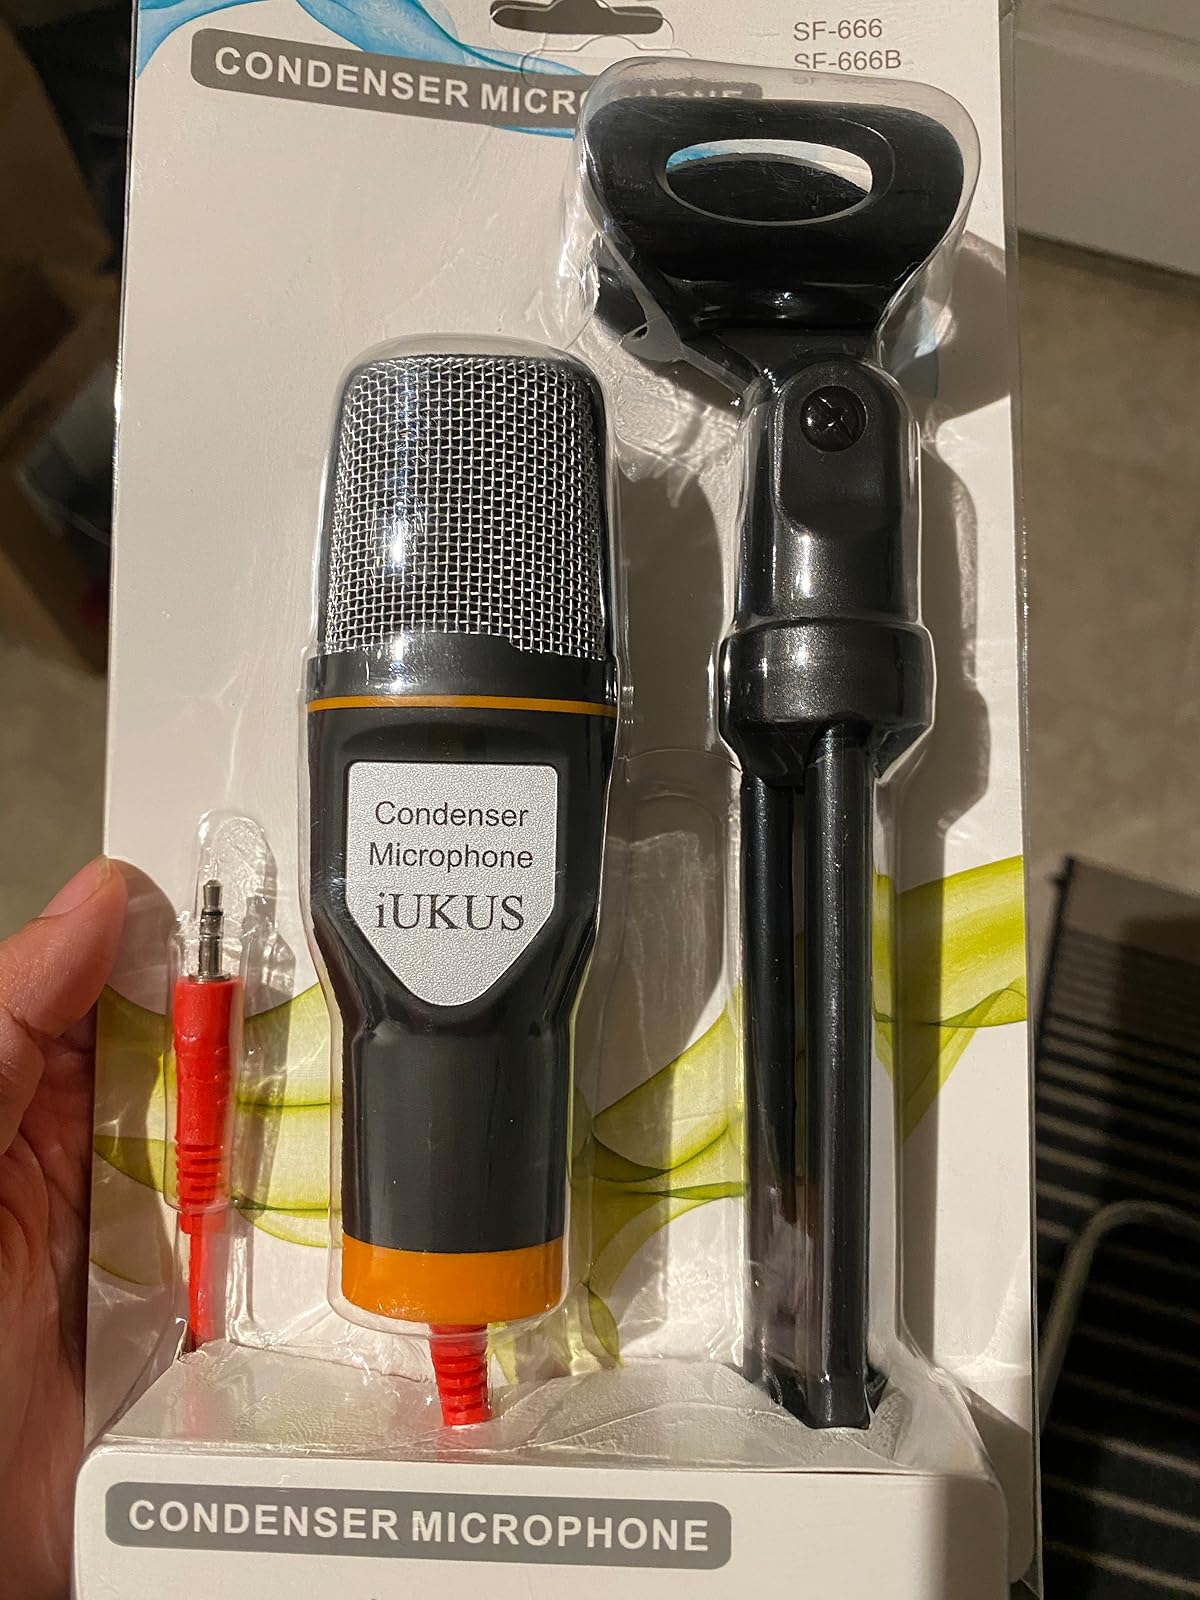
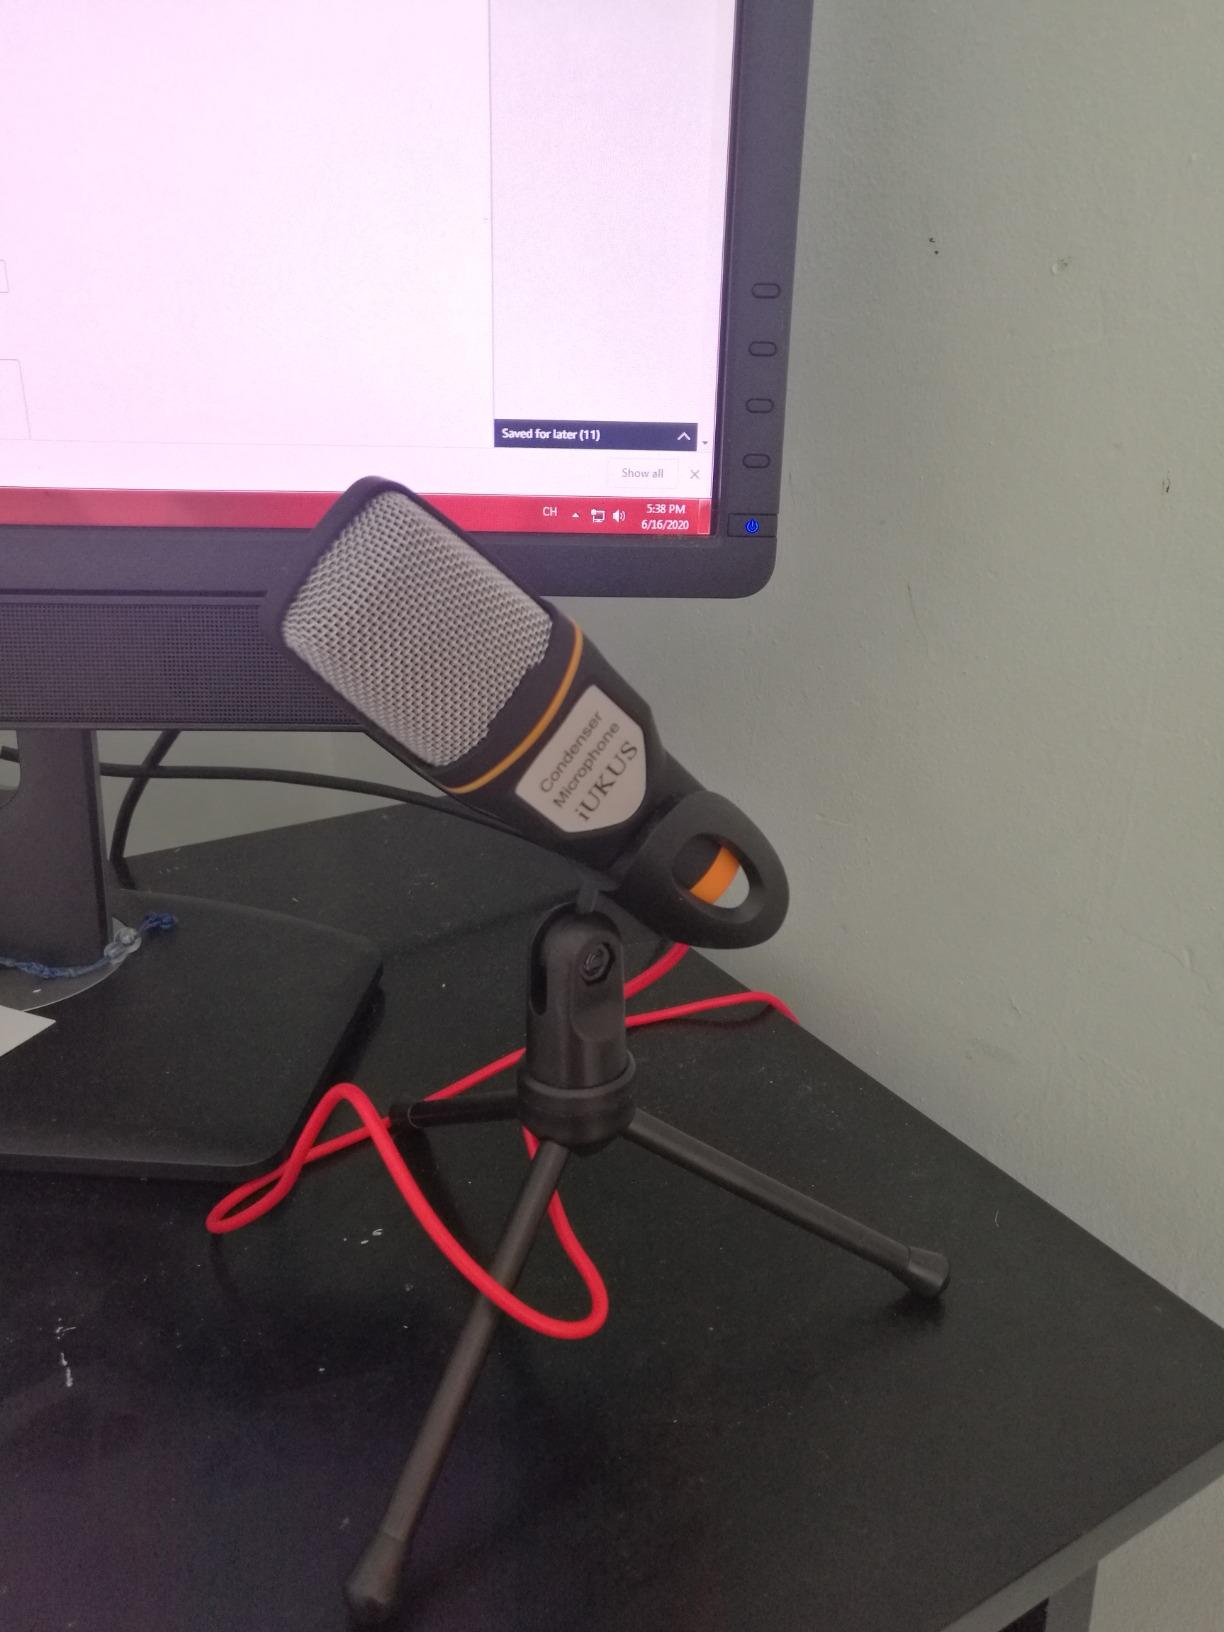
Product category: microphone
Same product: yes